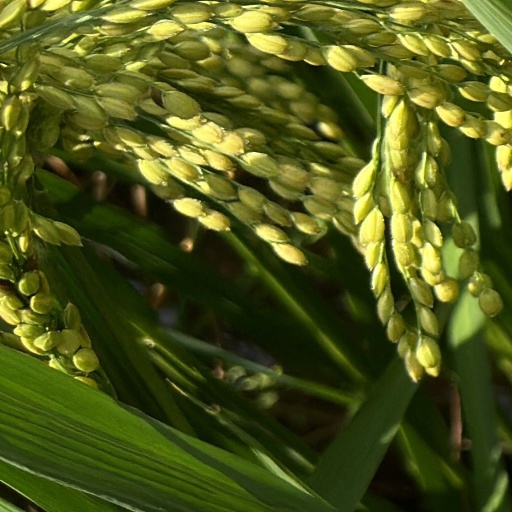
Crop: rice